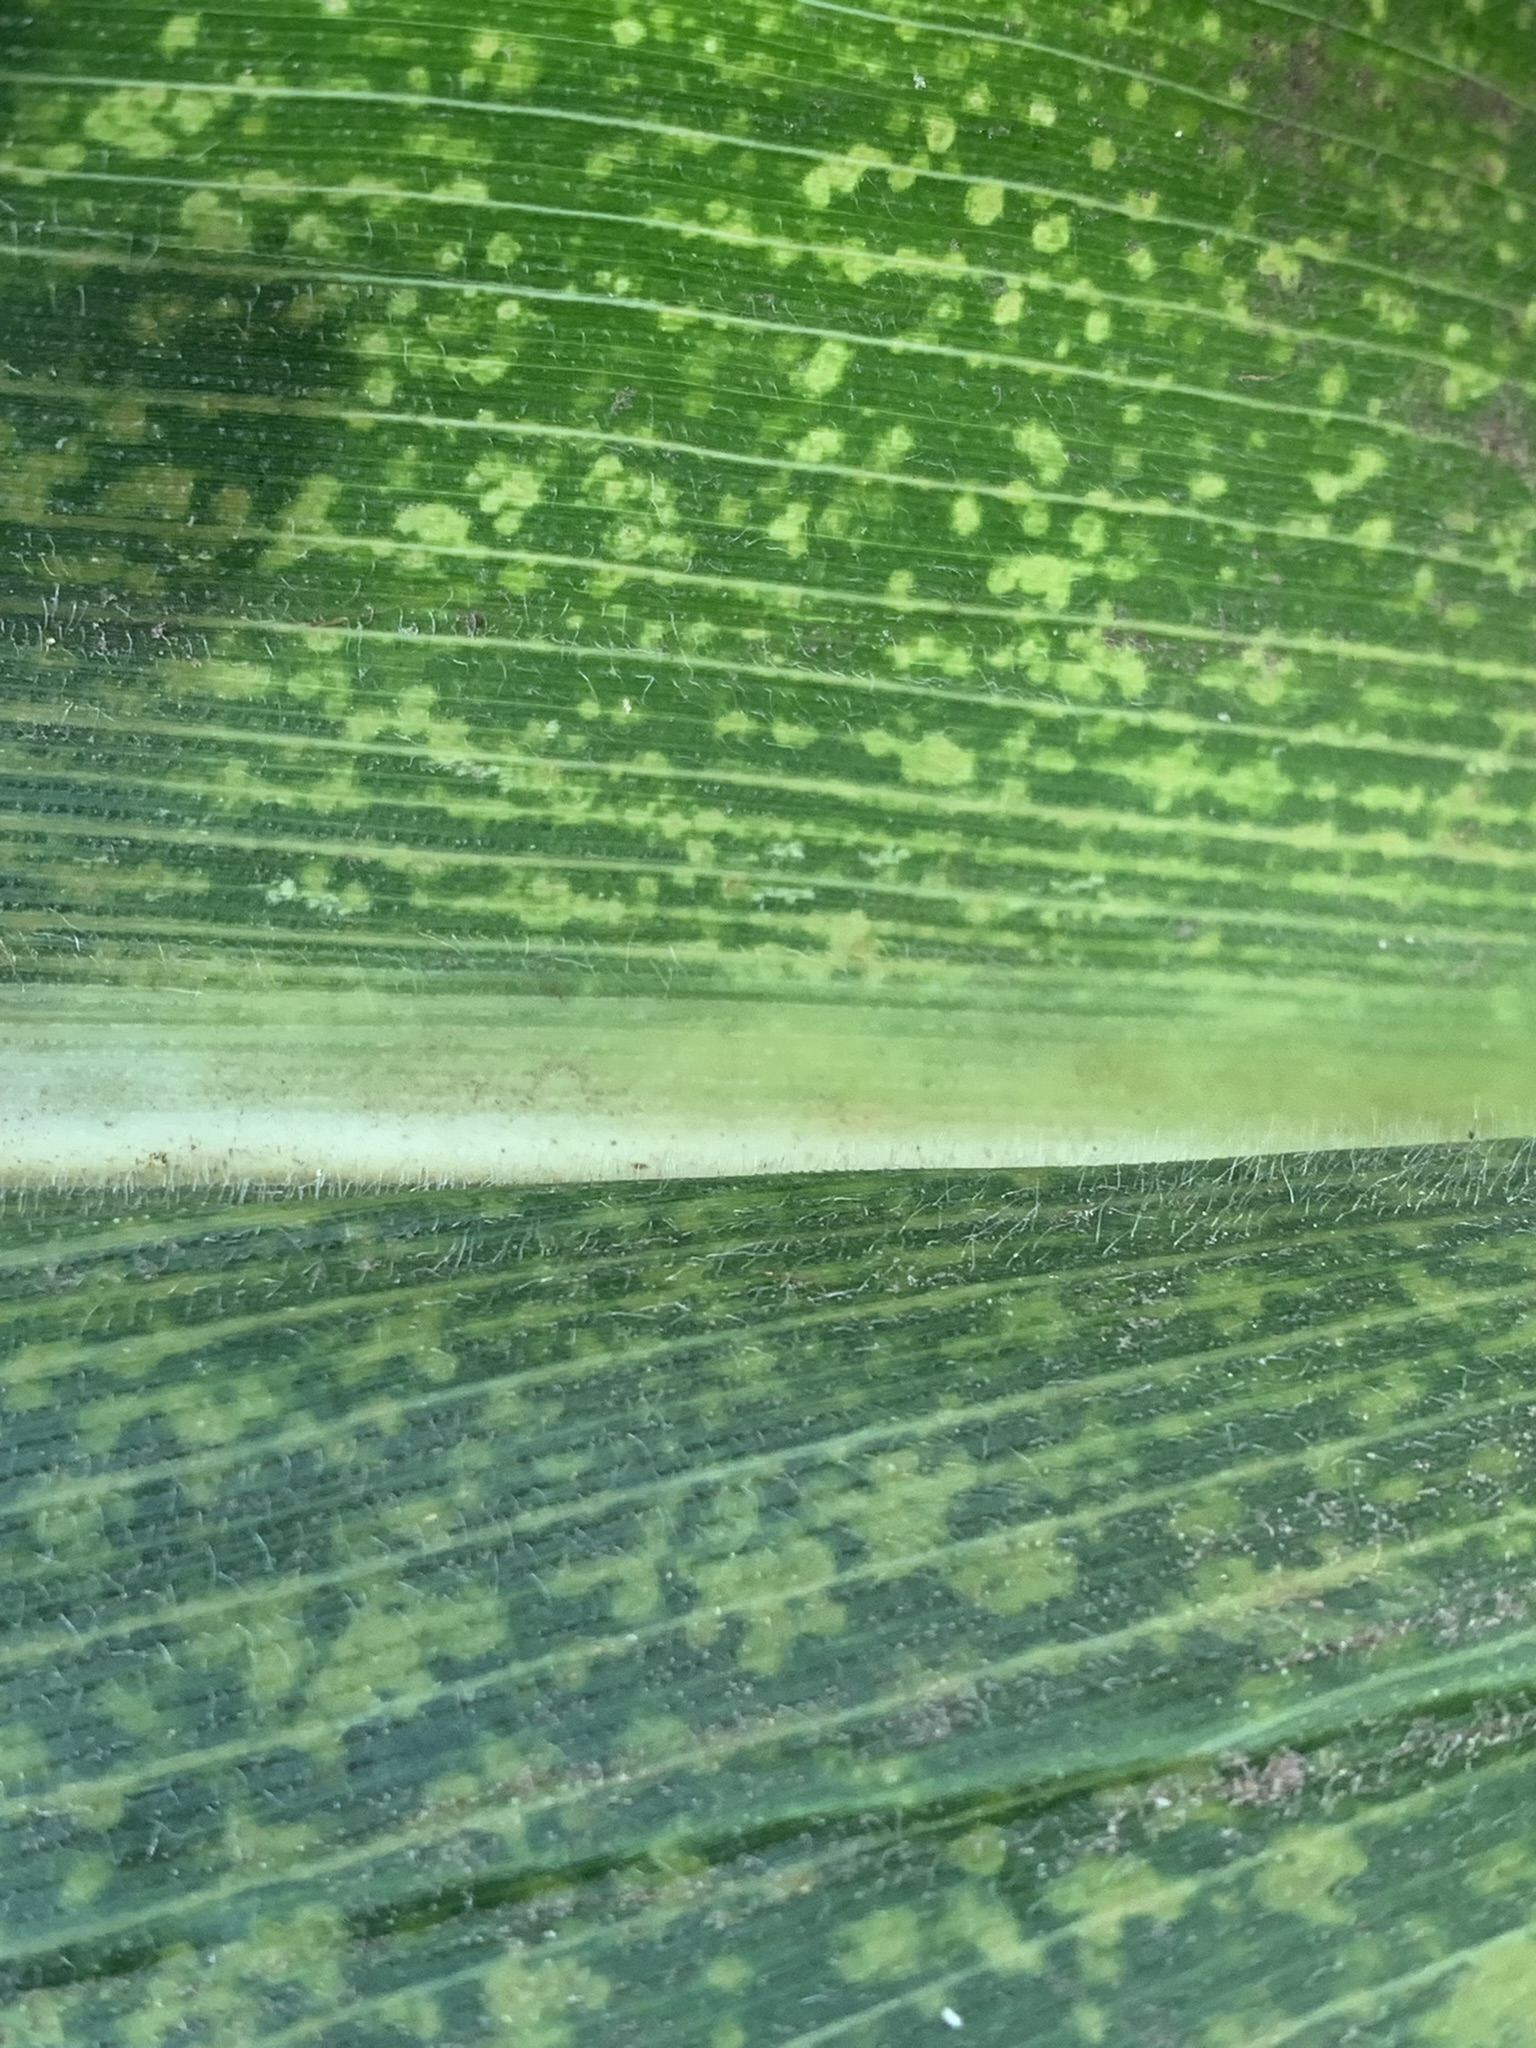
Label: MLN